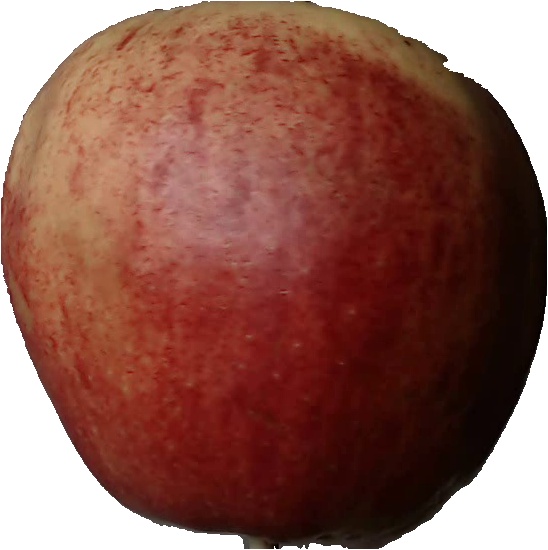
Label: apple_red_3